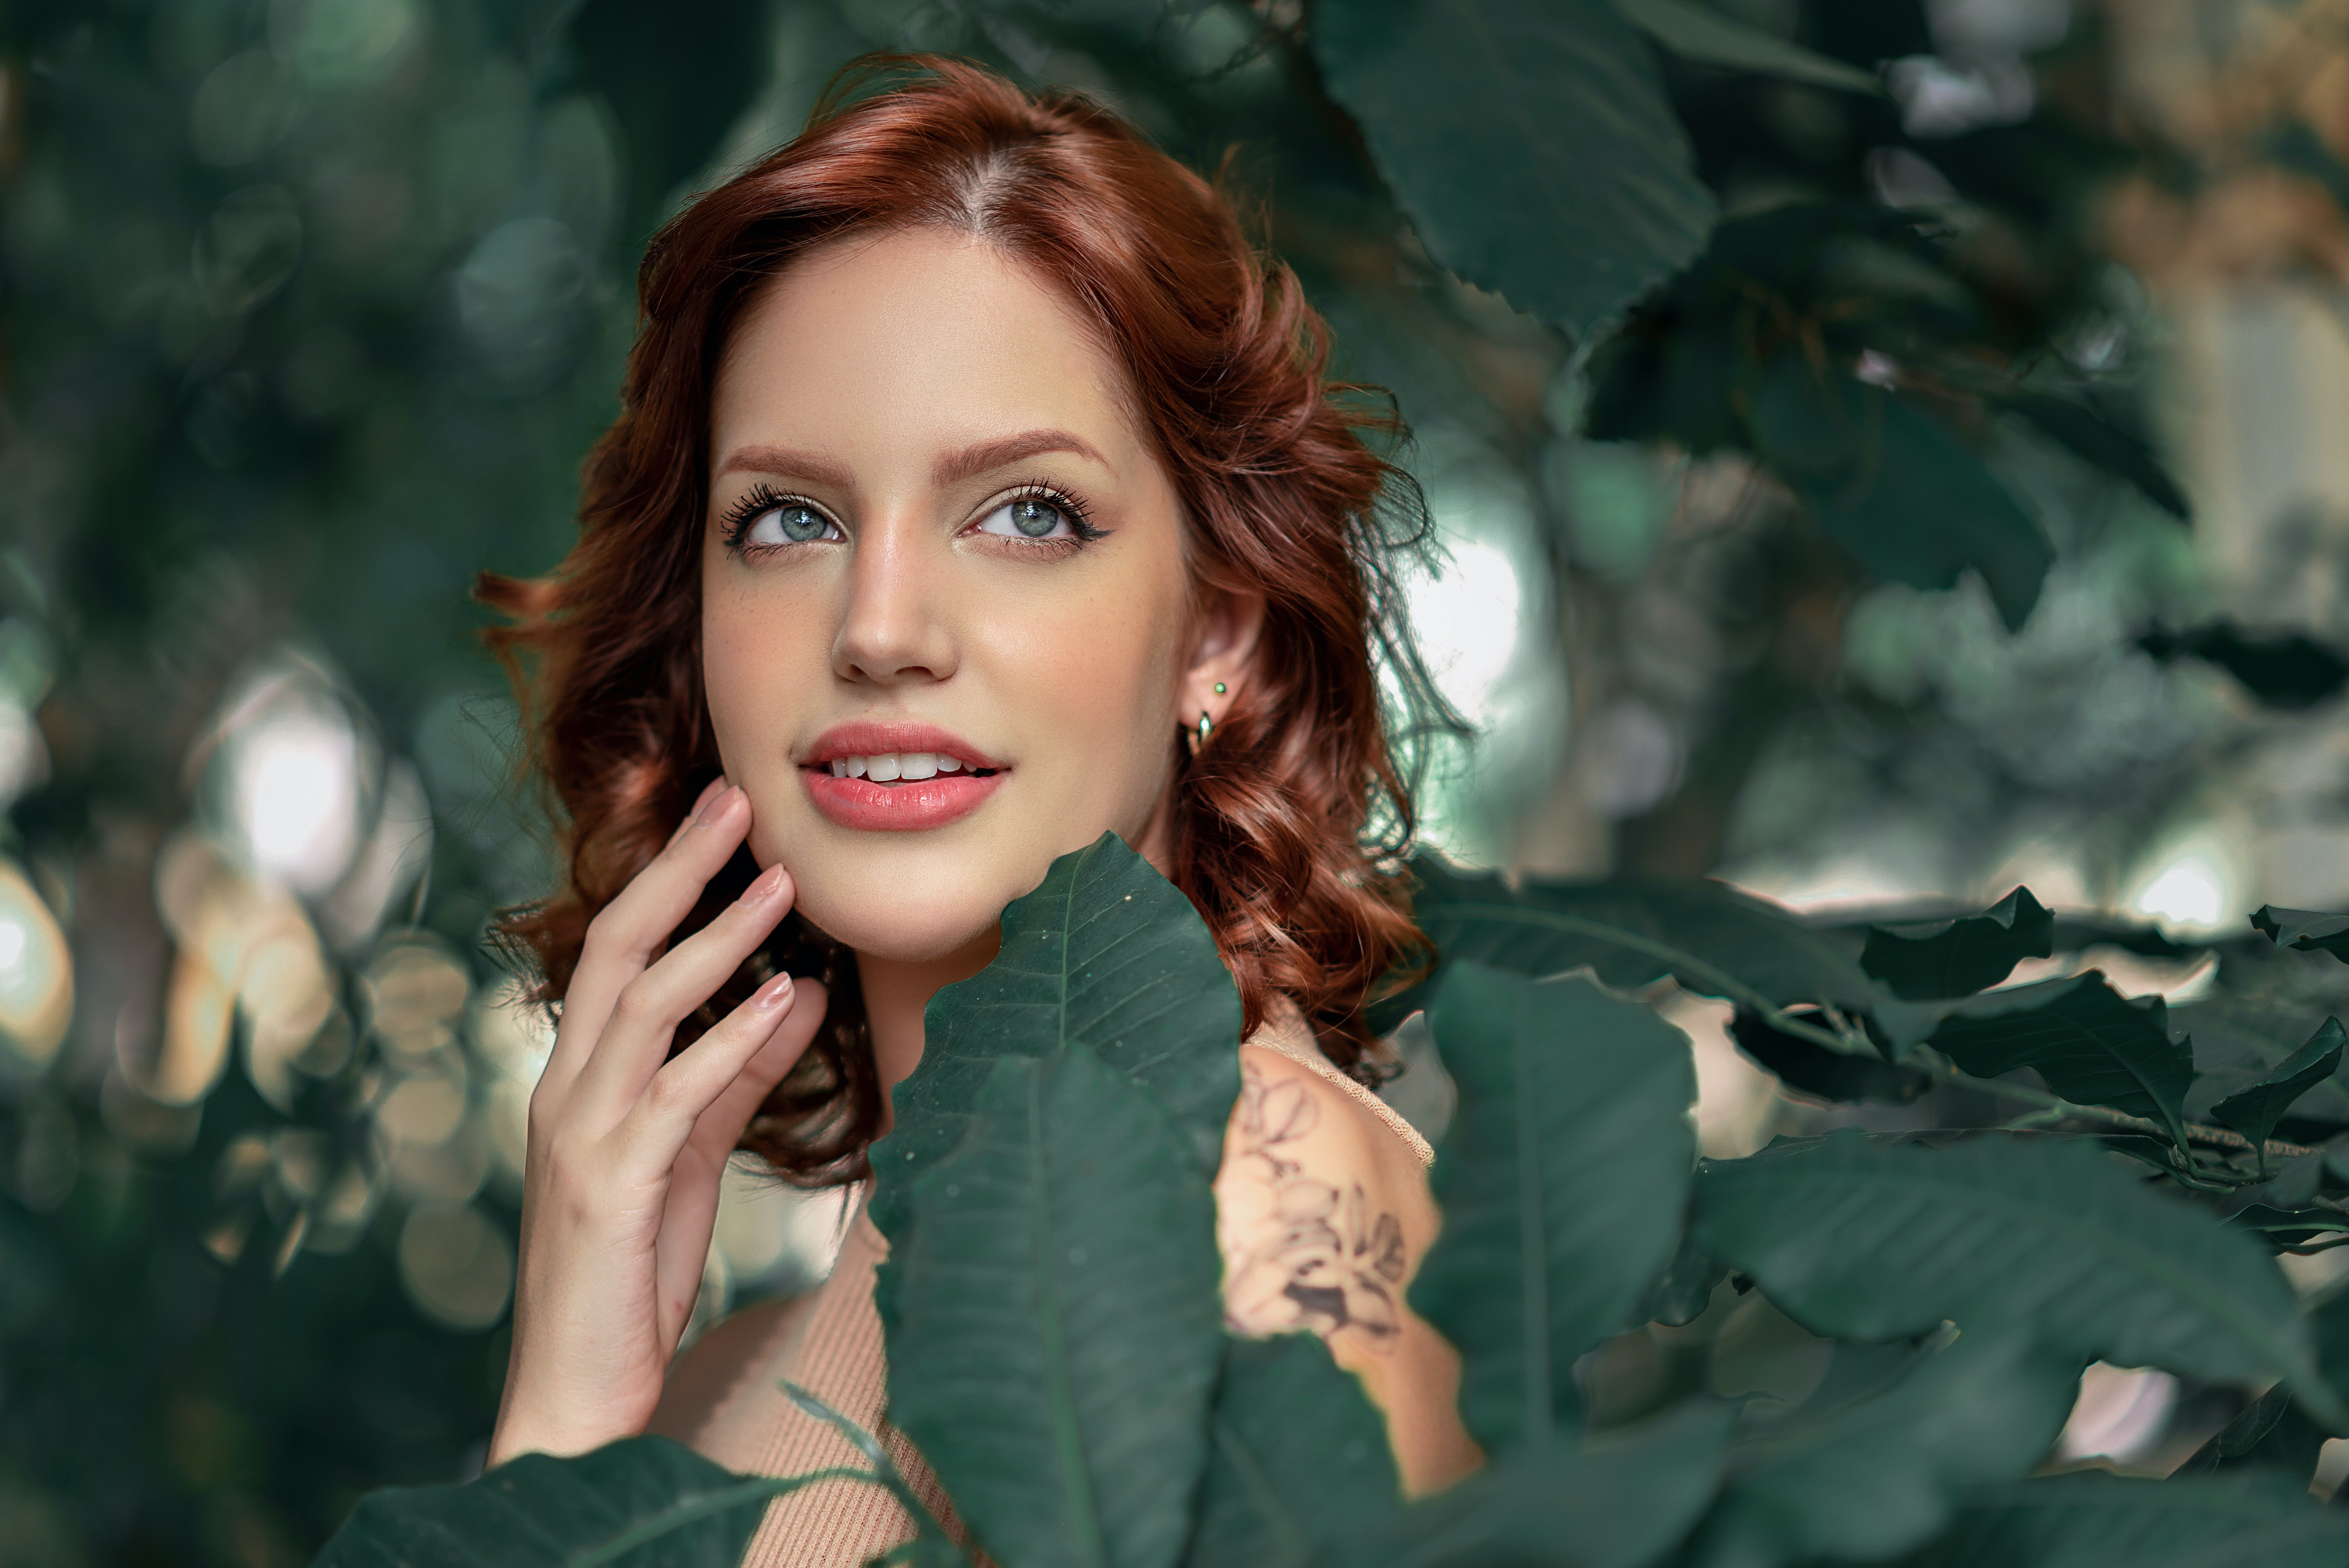
woman, hair, skin, head, lip, hand, eyebrow, eye, eyelash, People in nature, flash photography, gesture, iris, happy, sunlight, smile, lipstick, black hair, long hair, beauty, blond, makeover, fashion model, tree, brown hair, fashion design, jewellery, formal wear, grass, portrait photography, portrait, photo shoot, forest, sitting, autumn, fur, model